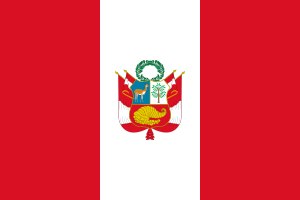
Perus flag
Perus krigsflag.
Perus flag består af tre felter i farverne rød, hvid og rød. Til nogle formål er landets nationalvåben placeret i midten af det hvide felt. Flaget er i forholdet 2:3.